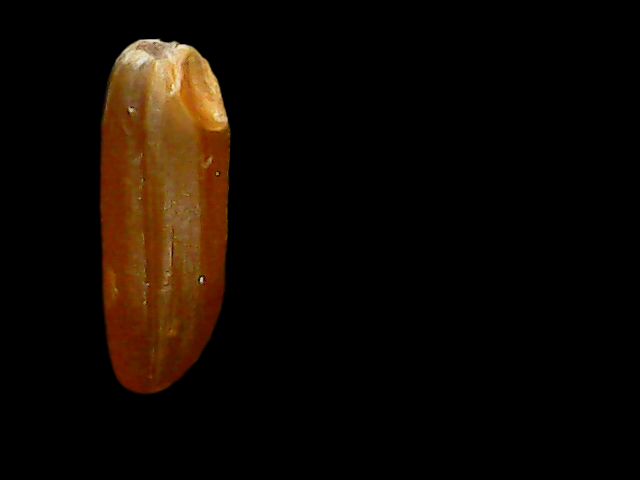
Rice variety: Binadhan20